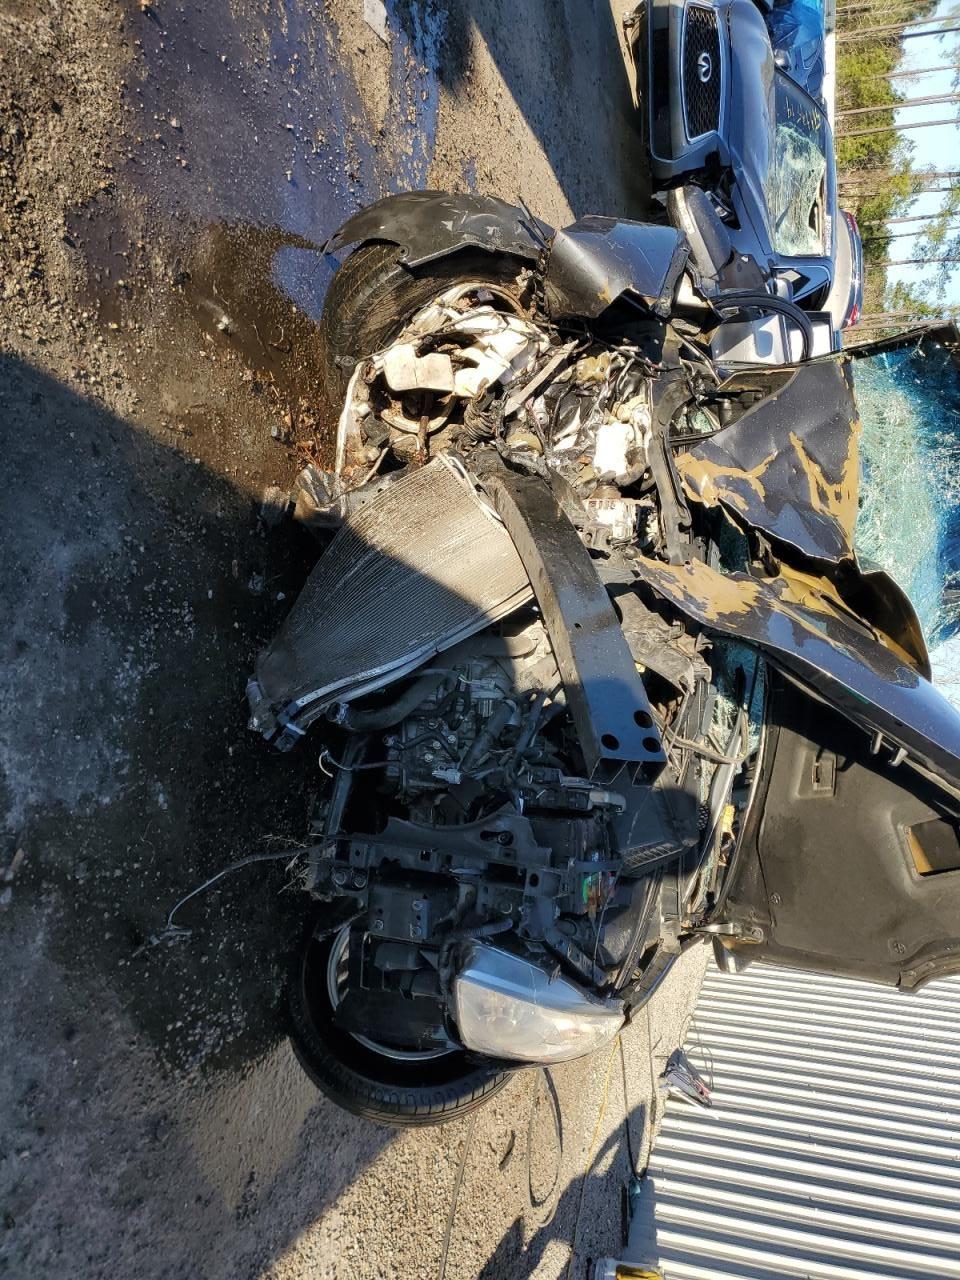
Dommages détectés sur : plaque d'immatriculation avant, feu avant droit, feu avant gauche, capot, pare-brise avant, aile avant droite, aile avant gauche, porte avant droite, porte avant gauche, malle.
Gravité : majeur